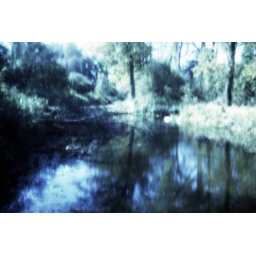
the little lake in the forest